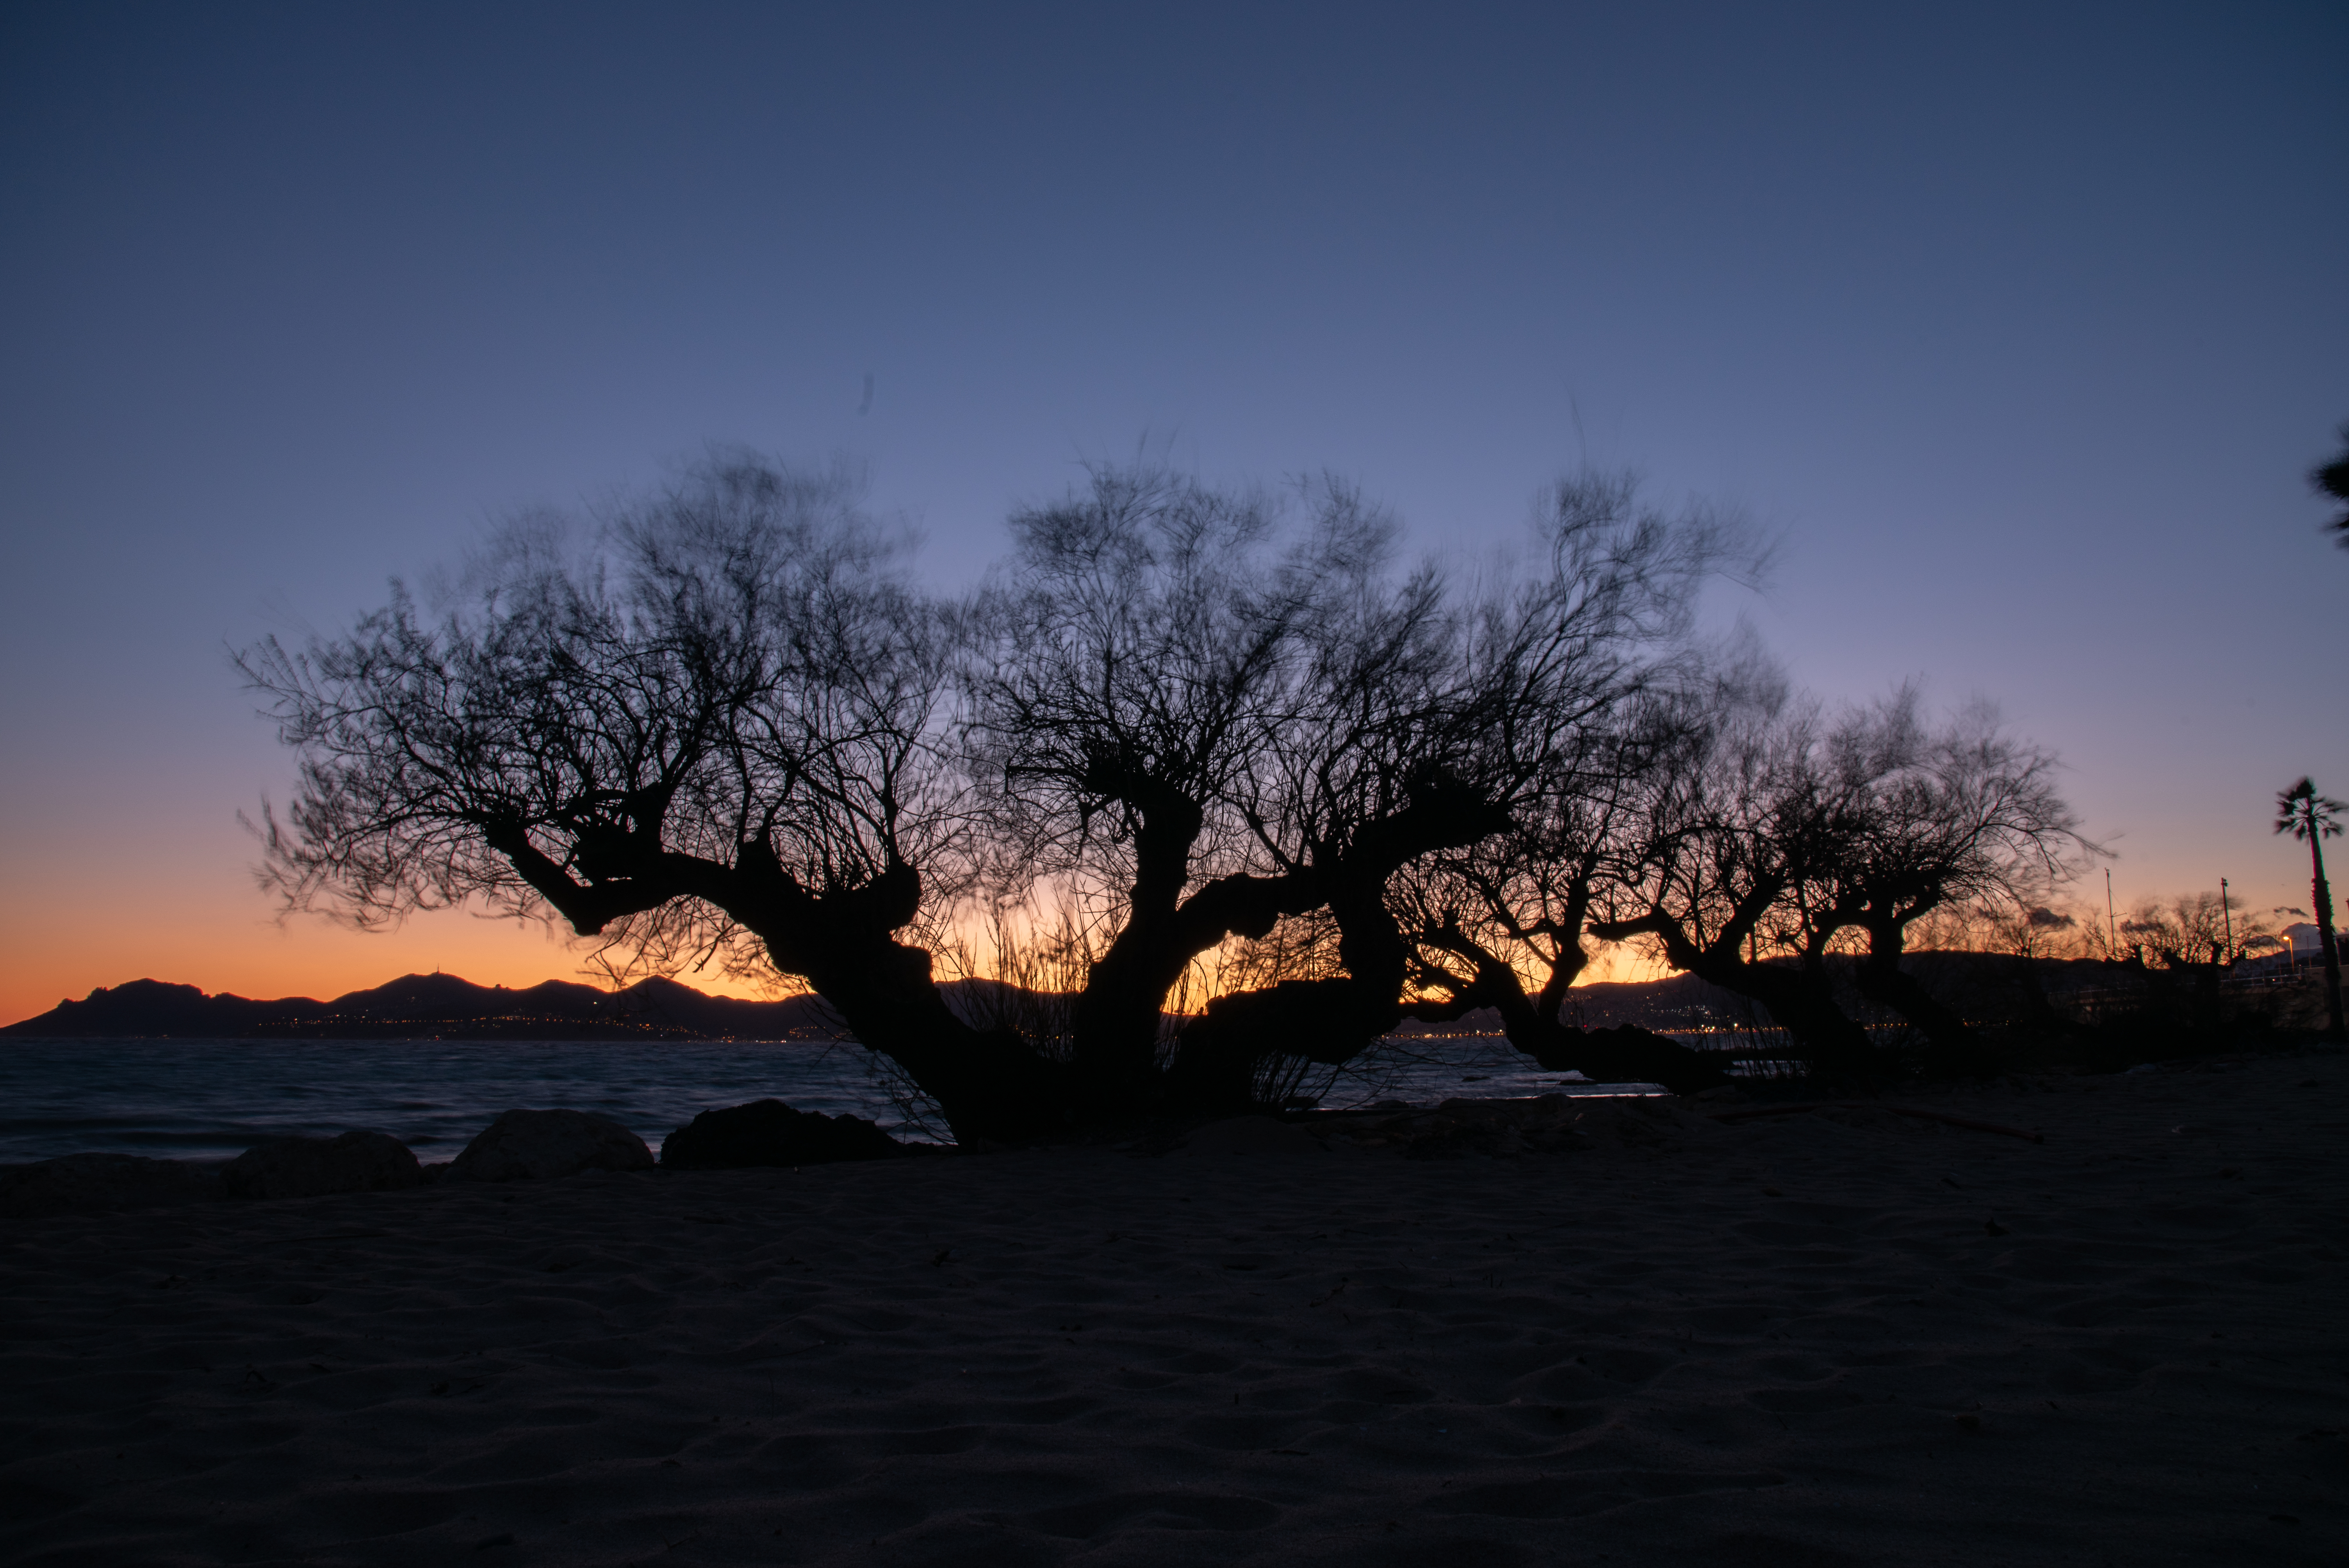
photography, sky, tree, nature, natural landscape, sunset, cloud, horizon, branch, evening, morning, dusk, woody plant, landscape, atmosphere, night, sunrise, winter, plant, afterglow, rock, sunlight, wildlife, rural area, mountain, hill, dawn, national park, silhouette, meteorological phenomenon